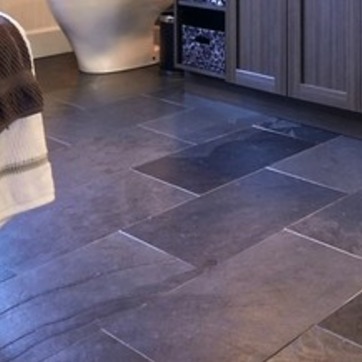
Material: tile